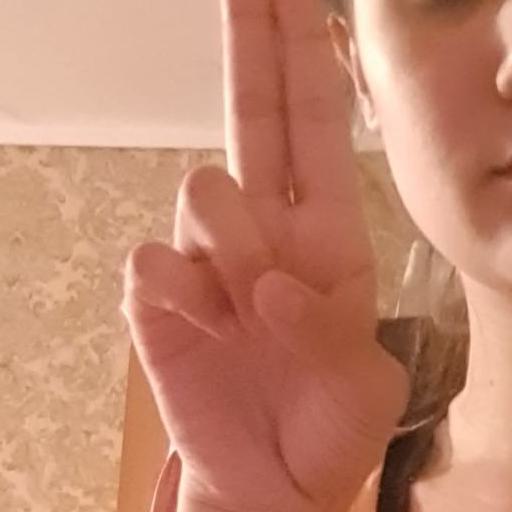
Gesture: two_up